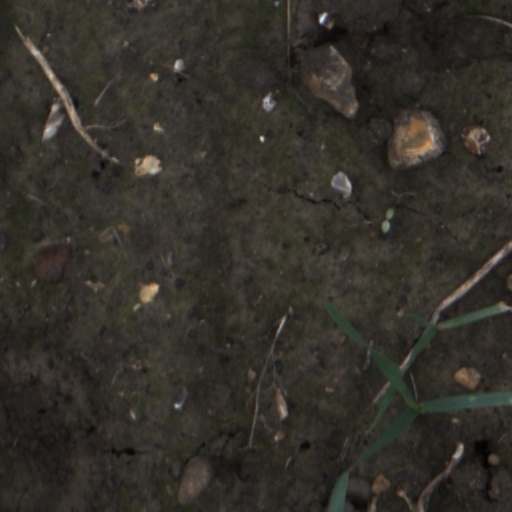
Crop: wheat